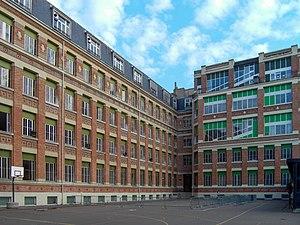
Collège Stanislas
Cet article dresse la liste des collèges et lycées de Paris.
Le collège Stanislas est un établissement privé catholique sous contrat d'association avec l'État fondé en 1804 par l'abbé Claude Liautard dans le quartier Notre-Dame-des-Champs à Paris. Il est situé depuis 1847 au nᵒ 22, rue Notre-Dame-des-Champs dans le 6ᵉ arrondissement de Paris. Les entrées se trouvent aux nᵒˢ 6 et 28 de la rue du Montparnasse, celle du 155 bis, rue de Rennes n'est plus utilisée.